Cedar Revolution

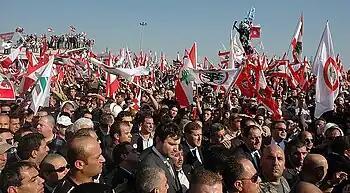
Protesters at Pierre Gemayel's funeral.

The attacks did not end in 2005. The next year, gunmen killed MP Pierre Amine Gemayel, and in 2007, Walid Eido was killed by a car bomb in Beirut. Most recently, politician Antoine Ghanem was assassinated when a car bomb exploded, killing him on 19 September 2007. He is the 6th independentist minister assassinated since Hariri's death.